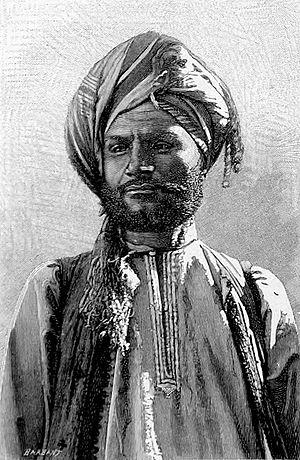
Ahmad Ibn Mâdjid est un poète, un navigateur et un cartographe arabe, né en 1432 dans la région de Julphar connu aujourd'hui sous le nom de Ras el Khaïmah Il a été élevé dans une illustre famille de marin et avait la réputation d'être un expert de l'océan Indien. Il était si célèbre qu'il était considéré comme l'un des plus importants marins arabes.
La barbe est l’ensemble des poils recouvrant le menton, les joues, la mâchoire ainsi que l'extérieur des lèvres de l'homme et de l'adolescent.